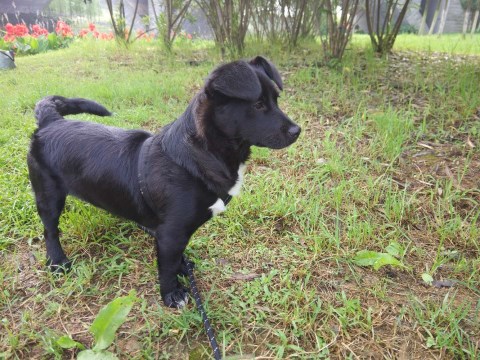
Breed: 3580-n000122-Labrador_retriever